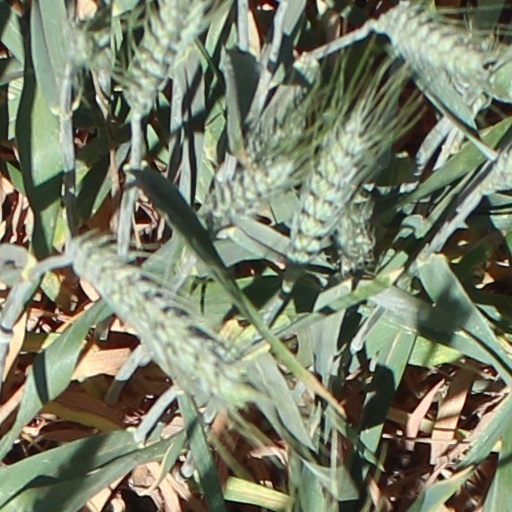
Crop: wheat